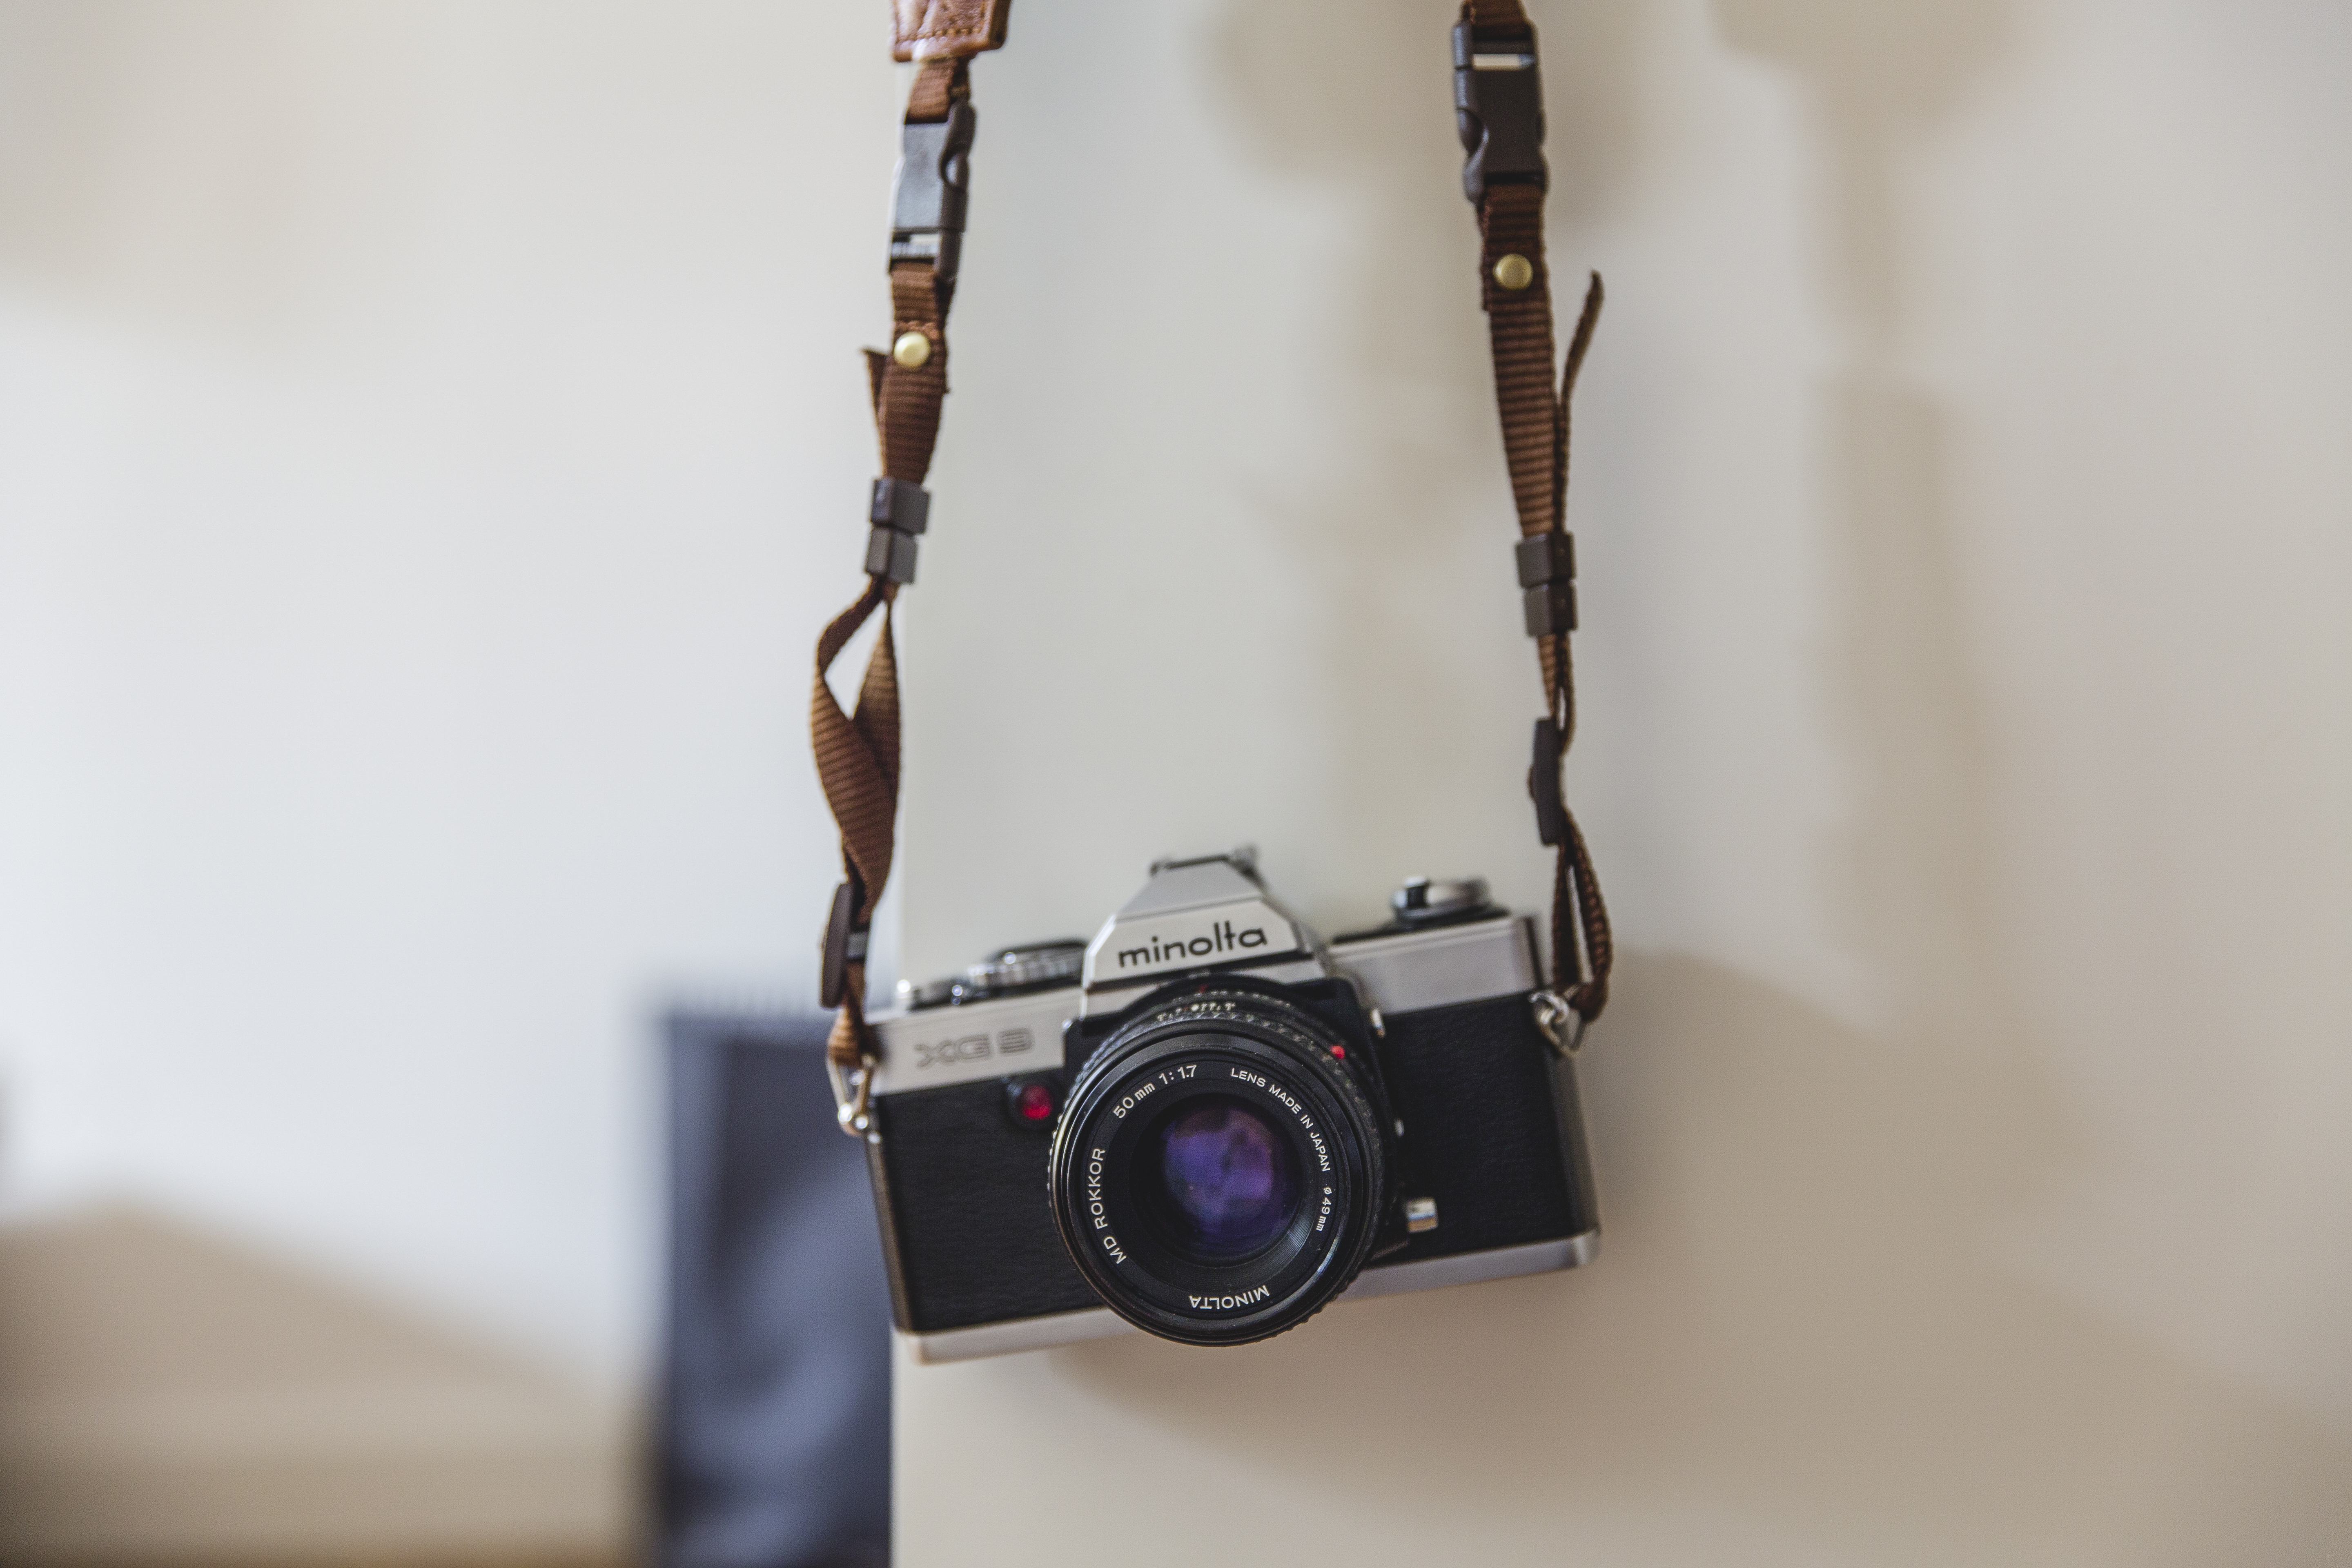
hand, camera, vintage, lens, hanging, product, classic, minolta